Creole language

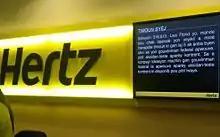
Haitian Creole in use at car rental counter in Florida, U.S. in 2014

A creole language, or simply creole, is a stable form of contact language that develops from the process of different languages simplifying and mixing into a new form (often a pidgin), and then that form expanding and elaborating into a full-fledged language with native speakers, all within a fairly brief period. While the concept is similar to that of a mixed or hybrid language, creoles are often characterized by a tendency to systematize their inherited grammar (e.g., by eliminating irregularities). Like any language, creoles are characterized by a consistent system of grammar, possess large stable vocabularies, and are acquired by children as their native language. These three features distinguish a creole language from a pidgin. Creolistics, or creology, is the study of creole languages and, as such, is a subfield of linguistics. Someone who engages in this study is called a creolist.